Esmee de Graaf

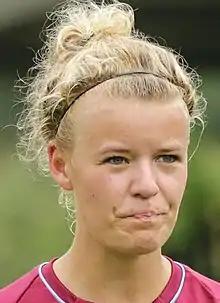
De Graaf in 2018

Esmee de Graaf (born 2 August 1997) is a Dutch professional footballer who plays as a forward, full-back or winger for Eredivise club Feyenoord.